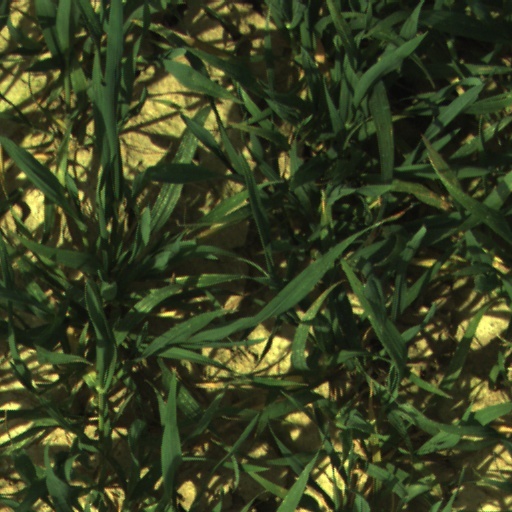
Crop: wheat